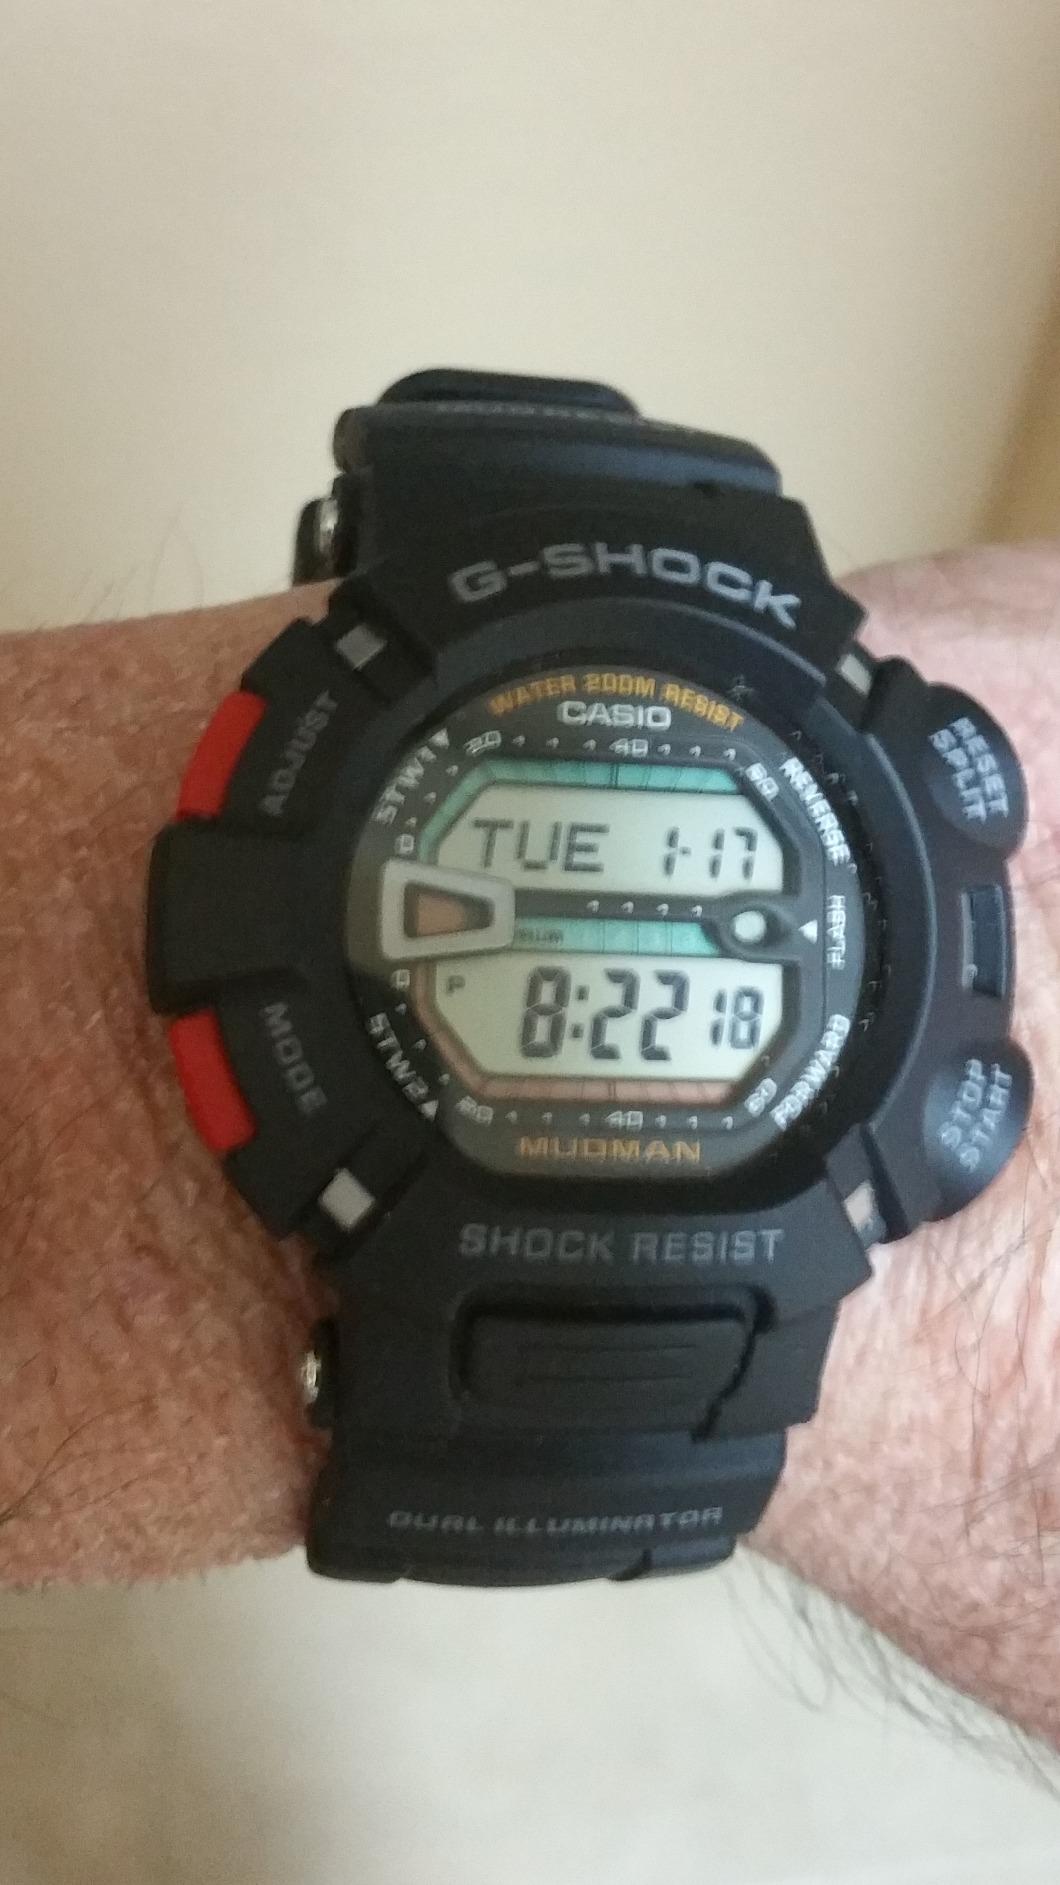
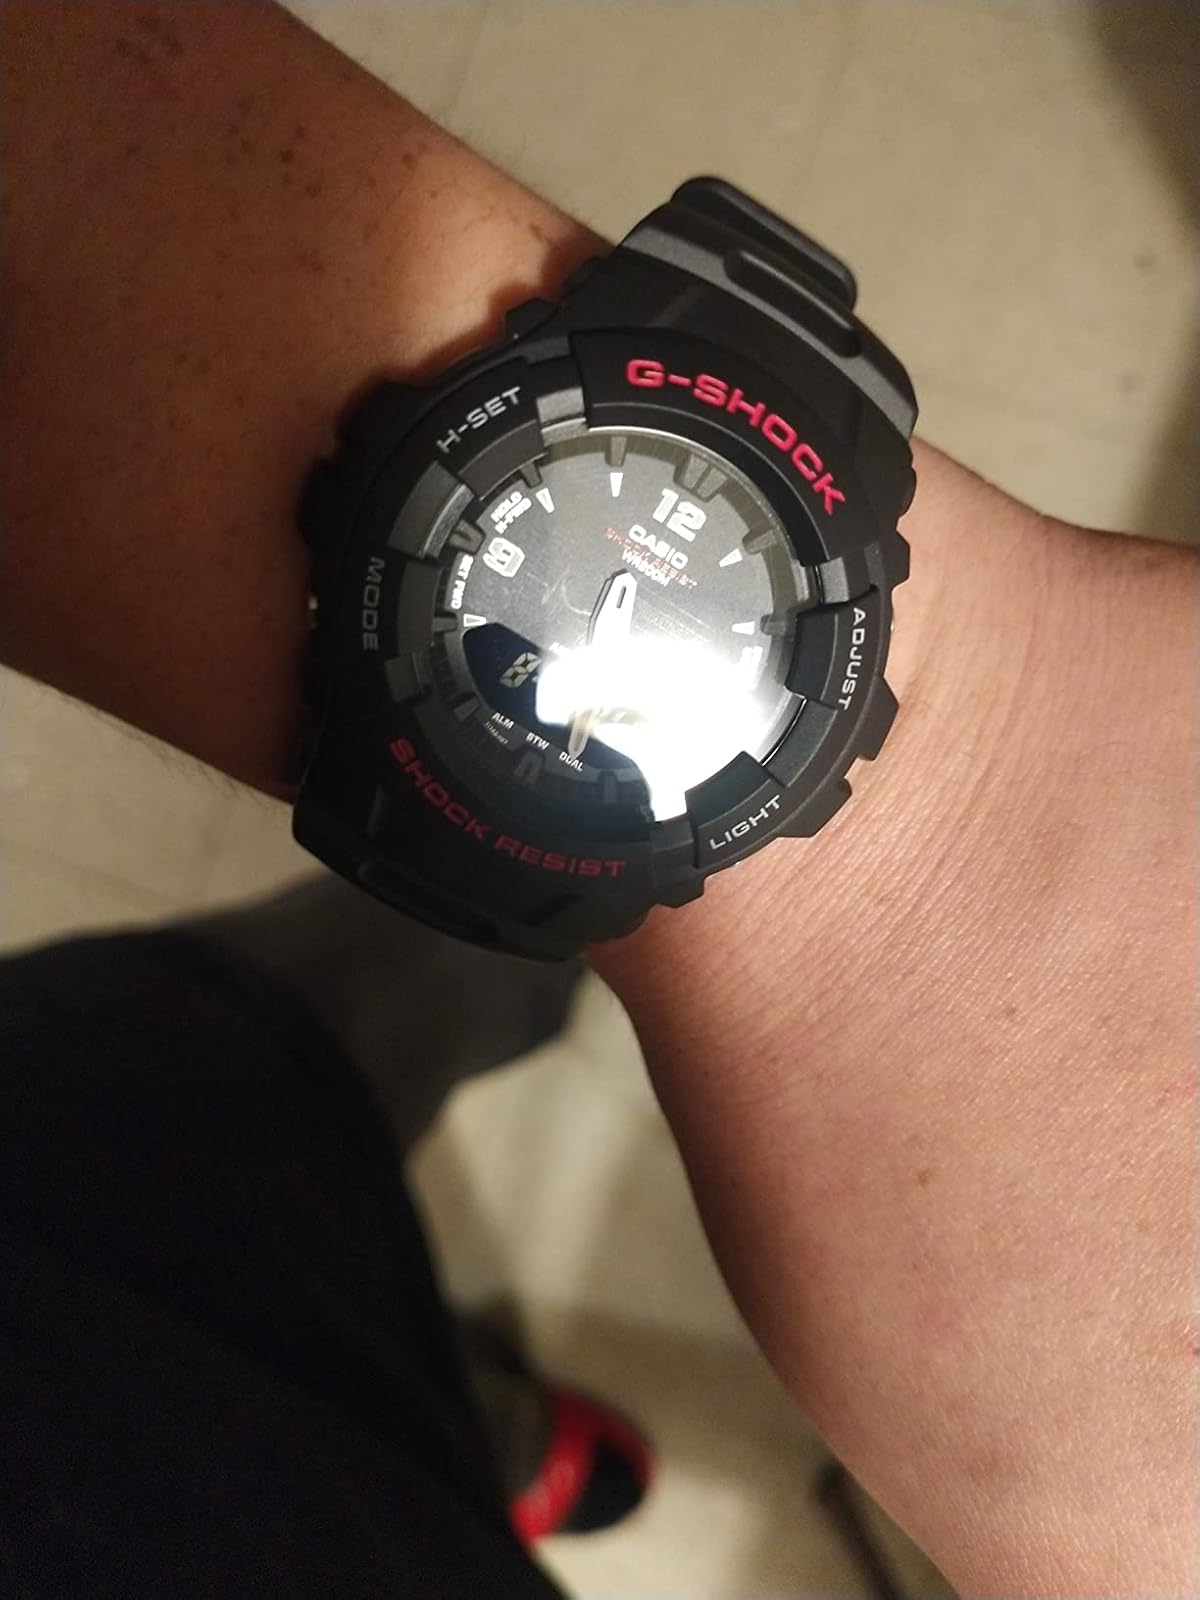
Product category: accessories_watch
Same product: no